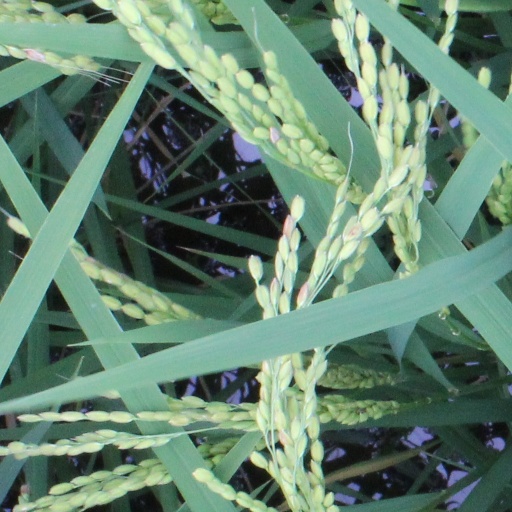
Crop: rice